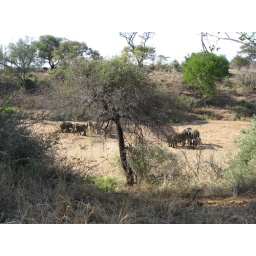
This group of elephants were diging in the sand for water.